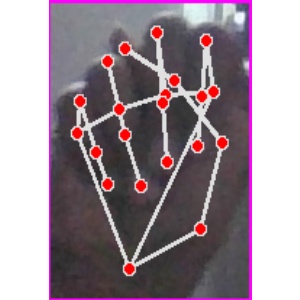
अक्षर: न